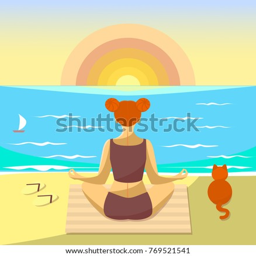
woman meditating on a beach .